Chris Dyson

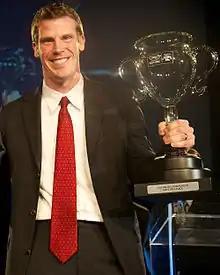
Dyson with his 2011 LMP1 championship trophy

Having made his American Le Mans Series debut at the 2002 12 Hours of Sebring, Dyson went on to drive full-time in the series one year later, teaming with Andy Wallace in their MG-Lola EX257. Dyson took four wins and the drivers championship in the LMP 675 class.